Solar System

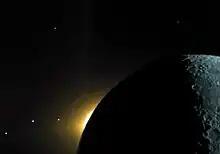
A color enhanced photopgraph from the Moon of a range of components of the Solar System. The three dots at the lower left are from left to right the planets Saturn, Mars, and Mercury, and in the middle of the picture rises the Sun's corona over the dark limb of the Moon, which is from the right lit by earthshine.

Astronomers sometimes divide the Solar System structure into separate regions. The inner Solar System includes Mercury, Venus, Earth, Mars, and the bodies in the asteroid belt. The outer Solar System includes Jupiter, Saturn, Uranus, Neptune, and the bodies in the Kuiper belt. Since the discovery of the Kuiper belt, the outermost parts of the Solar System are considered a distinct region consisting of the objects beyond Neptune.